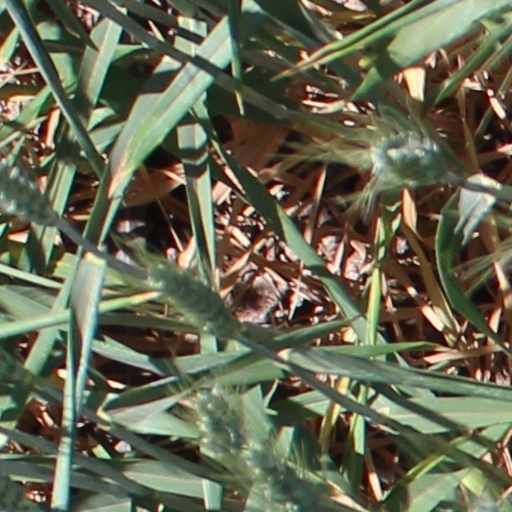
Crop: wheat